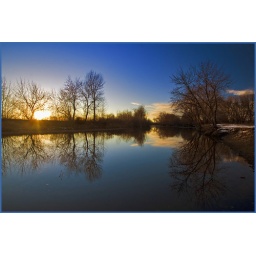
This is setting over this peaceful river where the water is still and reflections are plenty.